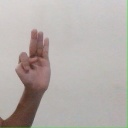
अक्षर: भ